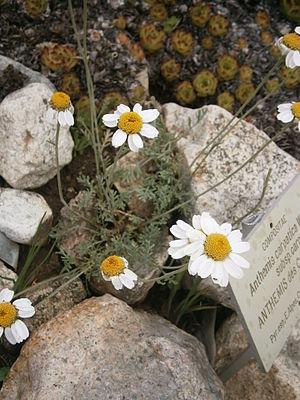
Anthemis est un genre de plantes à fleurs, les anthémis, de la famille des Asteraceae. L'espèce sans doute la plus connue est l'anthémis des teinturiers. Certaines de ses espèces, comme celles d'autres genres voisins, prennent le nom vernaculaire de camomille.